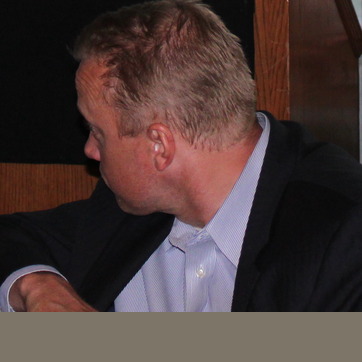
Material: skin